Martín Montoya

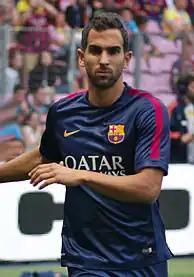
Montoya with Barcelona in 2014

Martín Montoya Torralbo (born 14 April 1991) is a Spanish professional footballer who plays as a right-back.